The Silver Case

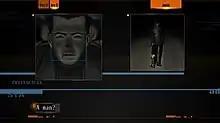
An event scene within "The Silver Case"

"The Silver Case" is a text-based point and click adventure visual novel video game where players take control of different characters through two linear scenarios: in the "Transmitter" scenario, players take the role of a detective solving a serial murder mystery, while in the "Placebo" scenario, they control a freelance journalist covering the investigation. The scenarios are divided into six chapters each, making a total of twelve chapters.